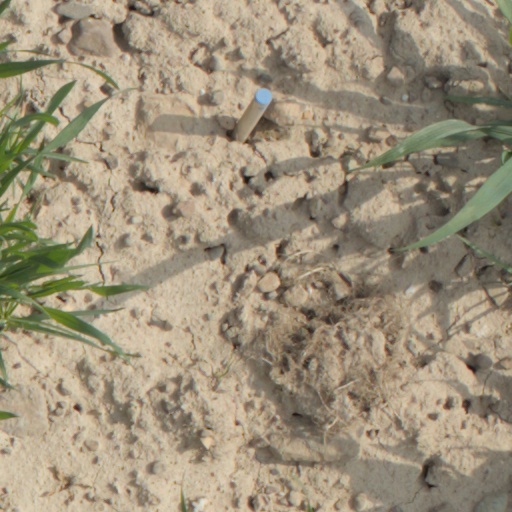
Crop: wheat